Lucia Peka

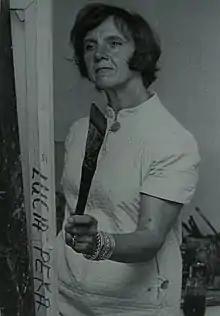
Lucia Peka with brush in hand (1931)

Lucia Peka (March 30, 1912 – August 13, 1991) was a Latvian-American artist. Born in the Governorate of Livonia of the Russian Empire, she became part of the diaspora of artists who fled Latvia during World War II, and eventually settled in the United States where she was a successful painter of landscapes, figures, and still life for almost 50 years. A touring gallery collection travelled within the US Midwest and Washington, D.C.(2010–2011) exhibiting a collection of Peka oil paintings along with other Latvian Displaced Persons of the mid 20th century.